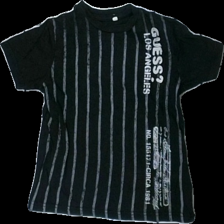
View: front
Type: T-shirt
Category: Children
Brand: Guess
Colors: Black
Material: 100% cotton
Cut: Regular, C-collar
Price range: <50
Recommended usage: Export